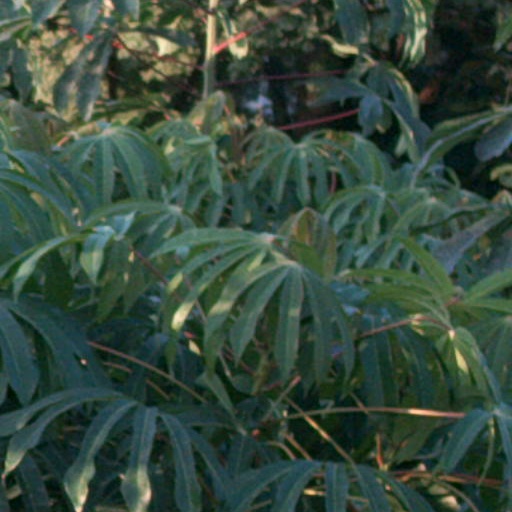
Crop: cassava